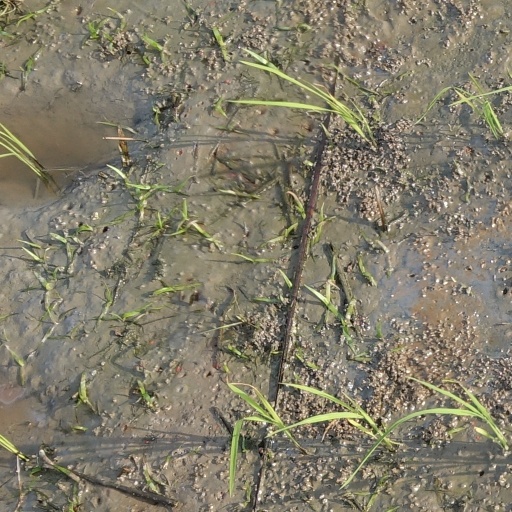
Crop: rice